Chinese drywall

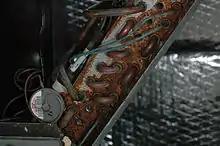
The green and red coloration in these copper components is an indicator that they were subject to typical corrosion, and not as a result of hydrogen sulfide emitted from contaminated imported drywall.

Homeowners alleging contaminated drywall have reported numerous incidents of corroding copper and other metals in their homes. The Florida Department of Health advised homeowners worried about tainted drywall to check copper tubing coils located in air conditioning and refrigeration units for signs of corrosion caused by hydrogen sulfide, as these are usually the first signs of the issue. Under normal circumstances, copper corrosion leaves it a blue/green or dark red color, whereas corrosion as a result of hydrogen sulfide exposure leaves a black ash-like corrosion. Homeowners who have verified that their home contains contaminated Chinese drywall are advised to replace any suspect drywall, as well as any potentially damaged copper electrical wiring, fire alarm systems, copper piping, and gas piping.